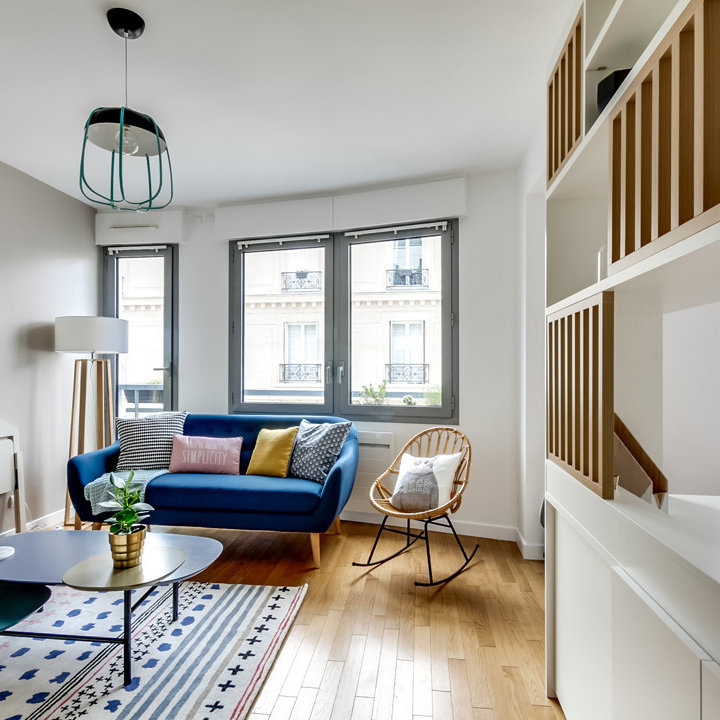
Style: Scandinavian